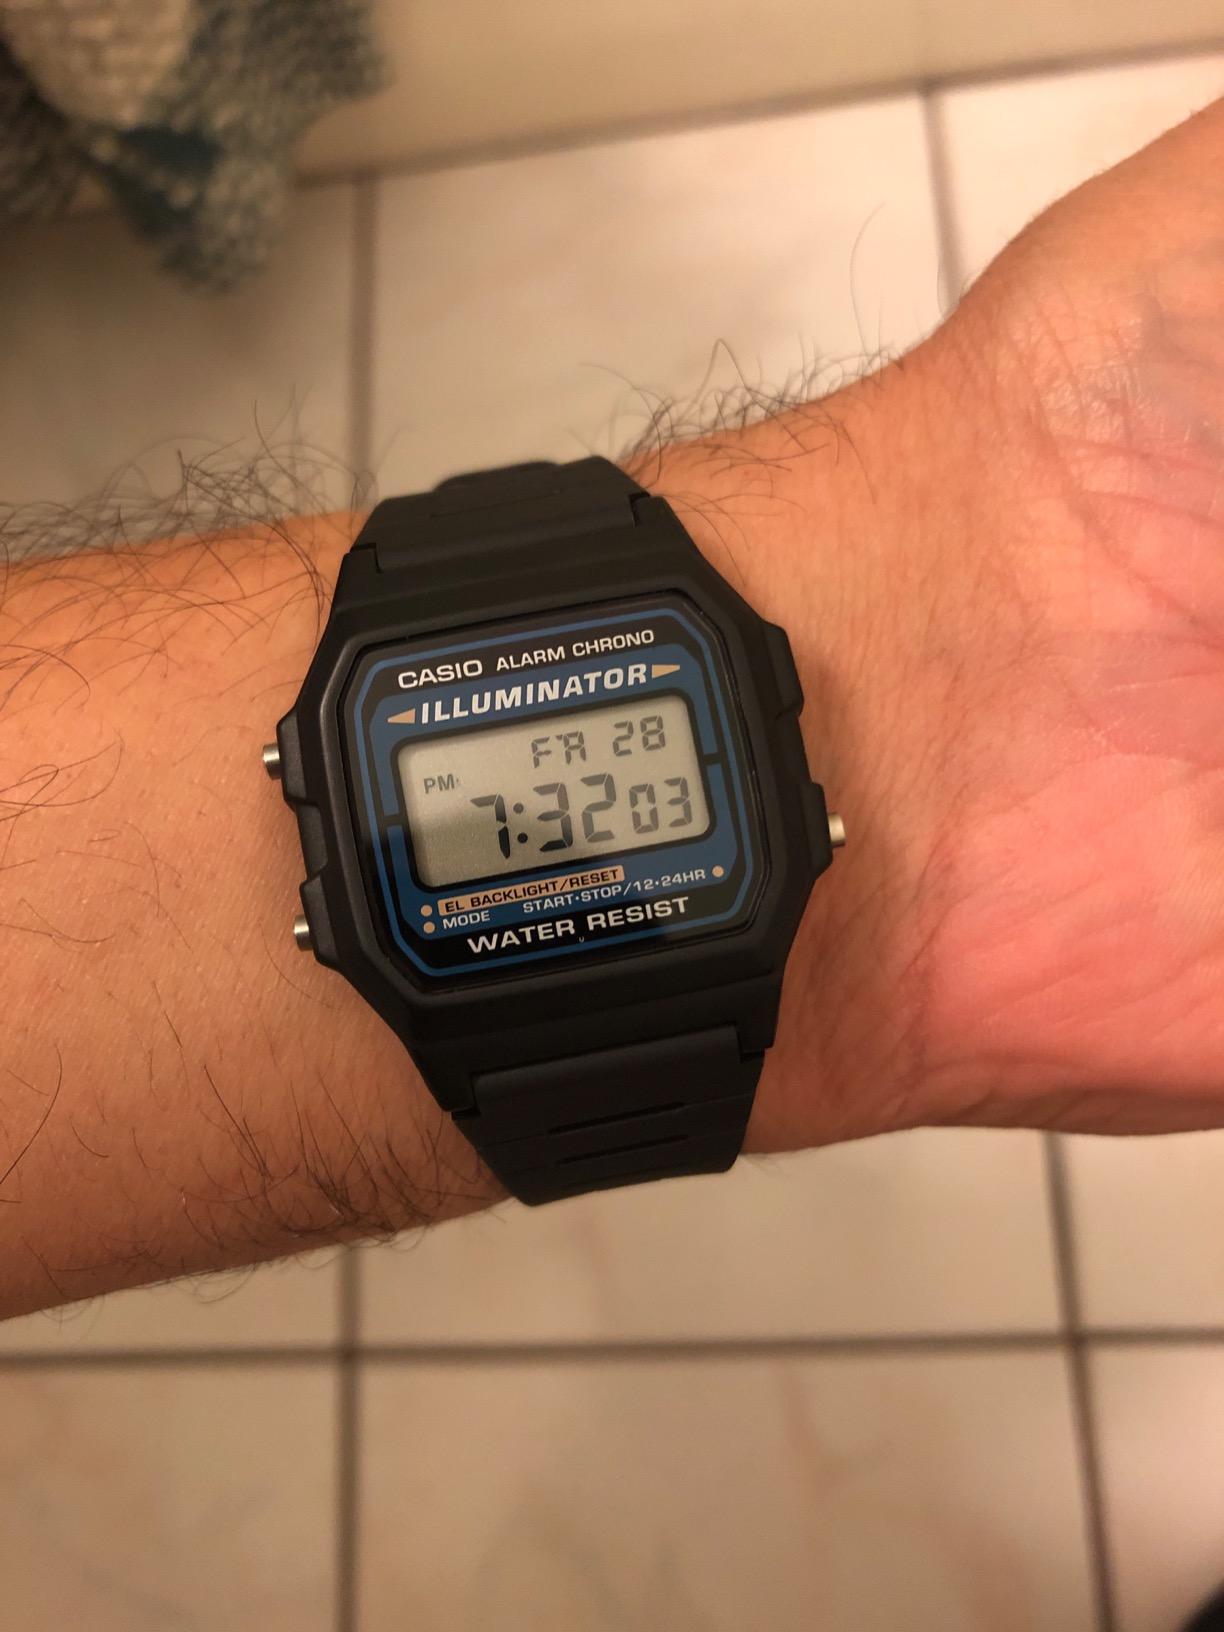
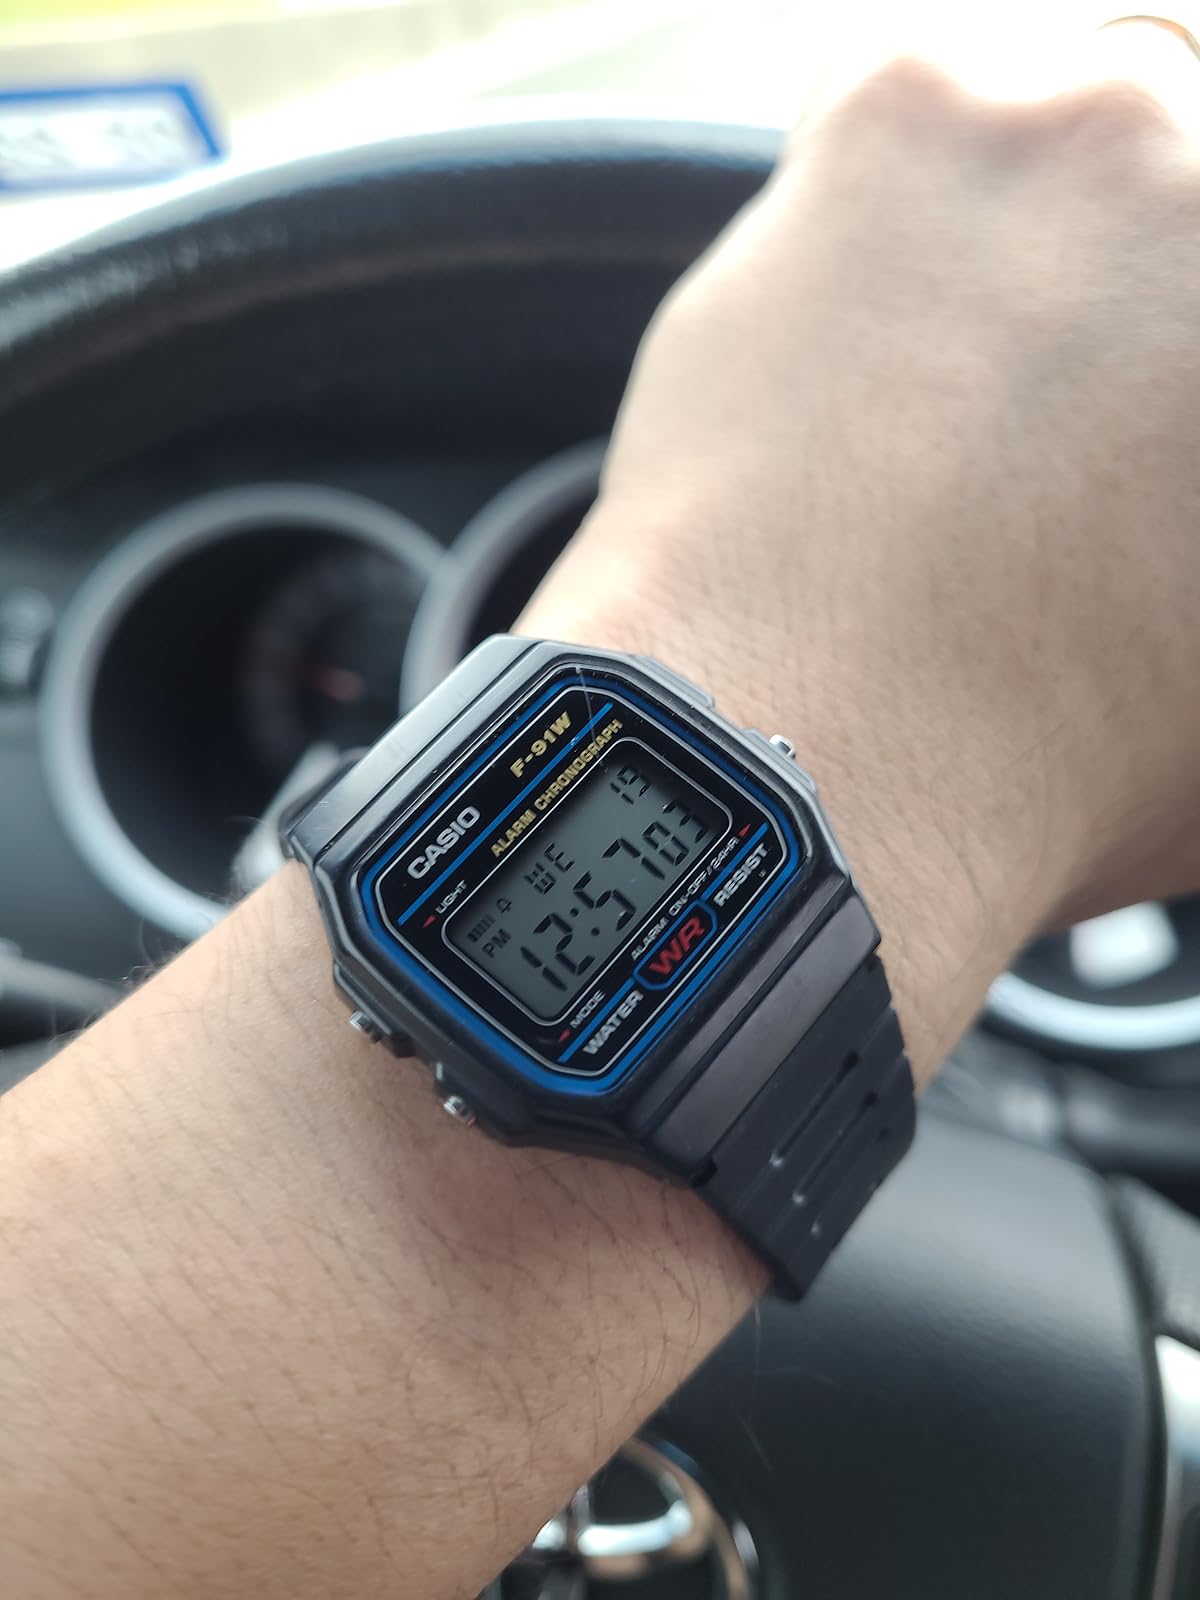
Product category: accessories_watch
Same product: no